Srirangam

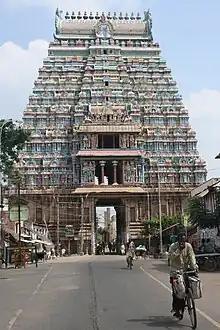
One of the "gopuram"s out of the 21 present in the Sri Ranganathaswamy Temple, Srirangam

Srirangam is famous for its Sri Ranganathaswamy Temple, a major pilgrimage destination for Hindus (especially Sri Vaishnavas) and the largest temple complex in India.